Lyra's Oxford

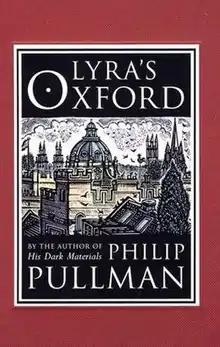
First edition

Lyra's Oxford is a 2003 novella by Philip Pullman depicting an episode involving the heroine of "His Dark Materials", Pullman's best-selling trilogy. "Lyra's Oxford" is set when Lyra Belacqua is 15, two years after the end of the trilogy.